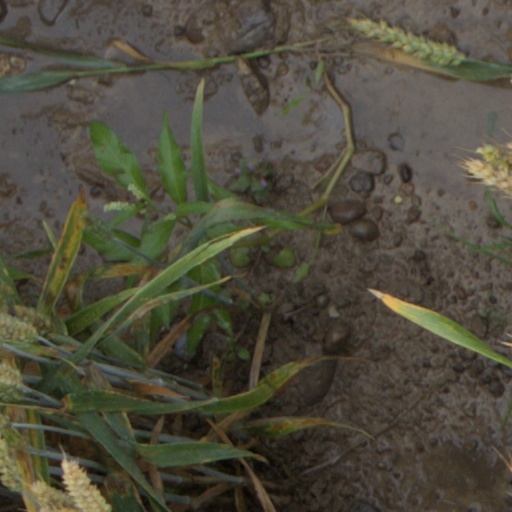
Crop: wheat